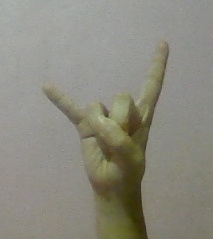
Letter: la